Convoy HX 90

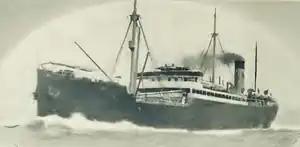

On the morning of 2 December, the pack was joined by , which sank "Tasso" and "Goodleigh". The convoy was joined the sloop and the corvette , also from Convoy OB 251. They were assisted by the Royal Canadian Navy destroyer , which had been travelling with "Forfar" but had detached to reinforce the escorts of Convoy HX 90. "Viscount" and "St Laurent" attacked numerous asdic contacts, making thirteen depth-charge attacks over four hours. No U-boats were hit but all were kept submerged and silent, allowing Convoy HX 90 to escape.